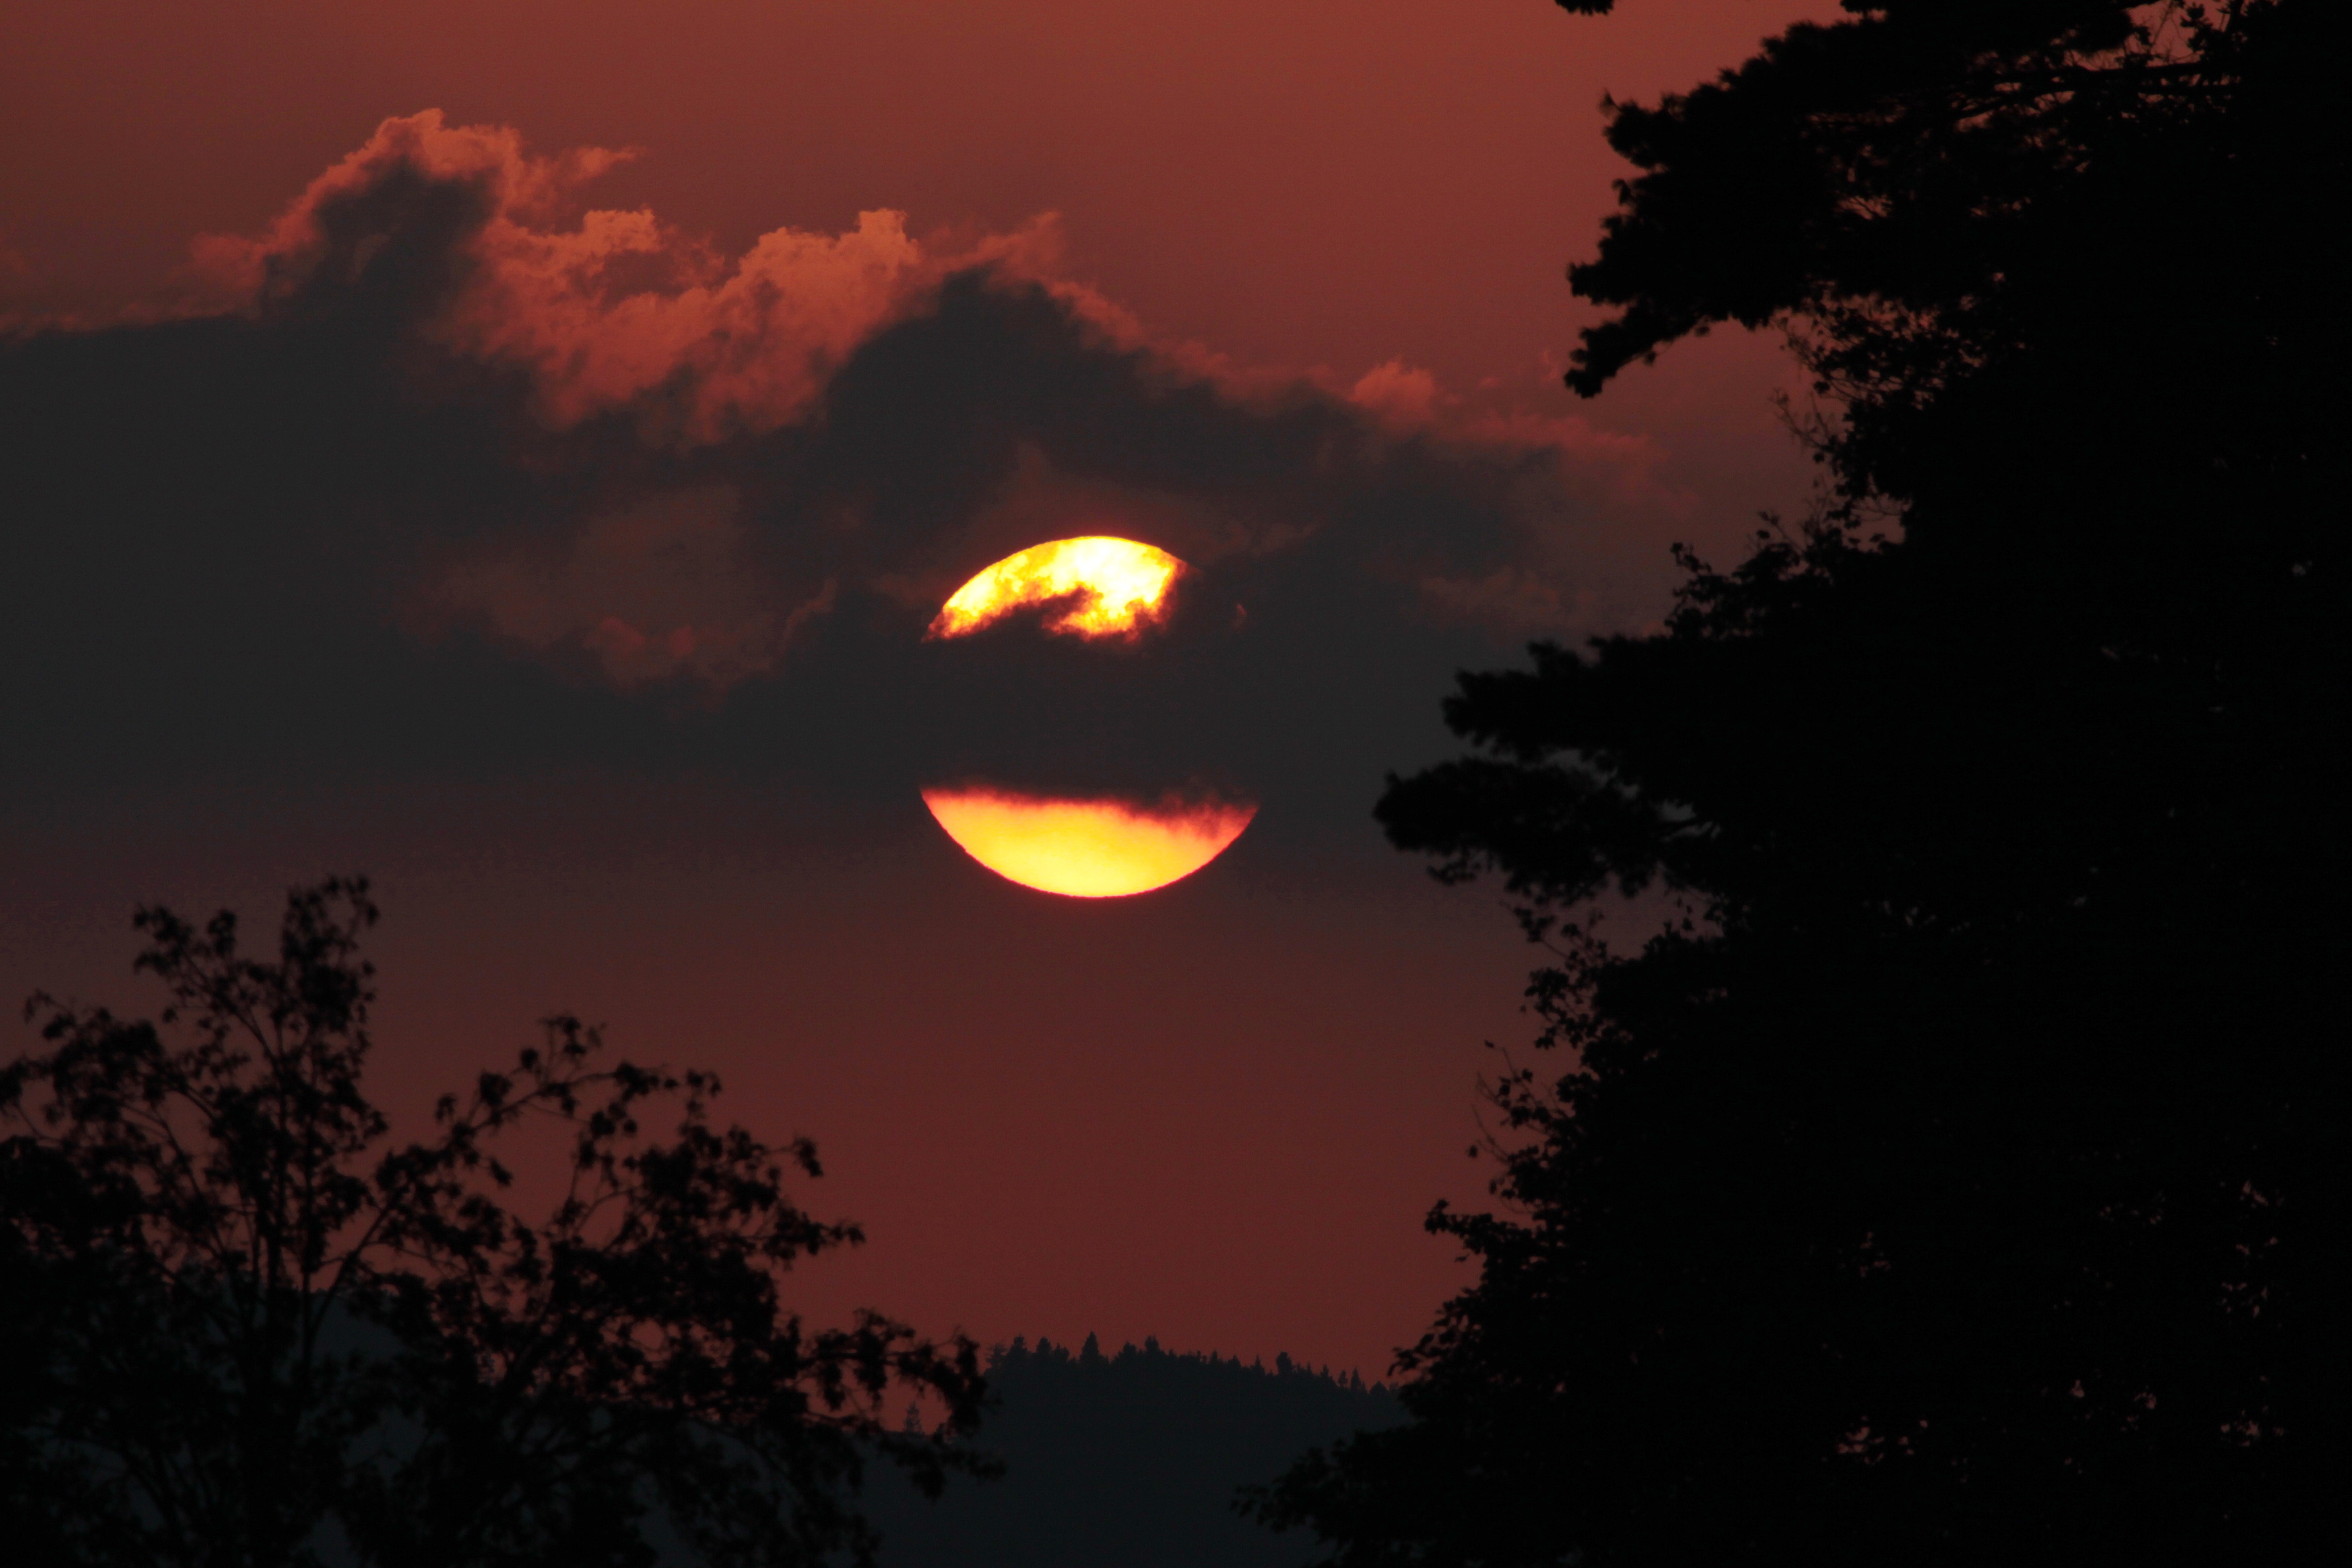
cloud, sky, sun, sunrise, sunset, morning, dawn, atmosphere, dark, dusk, evening, darkness, moon, moonlight, west, clouds, afterglow, astronomical object, red sky at morning, sudetenland